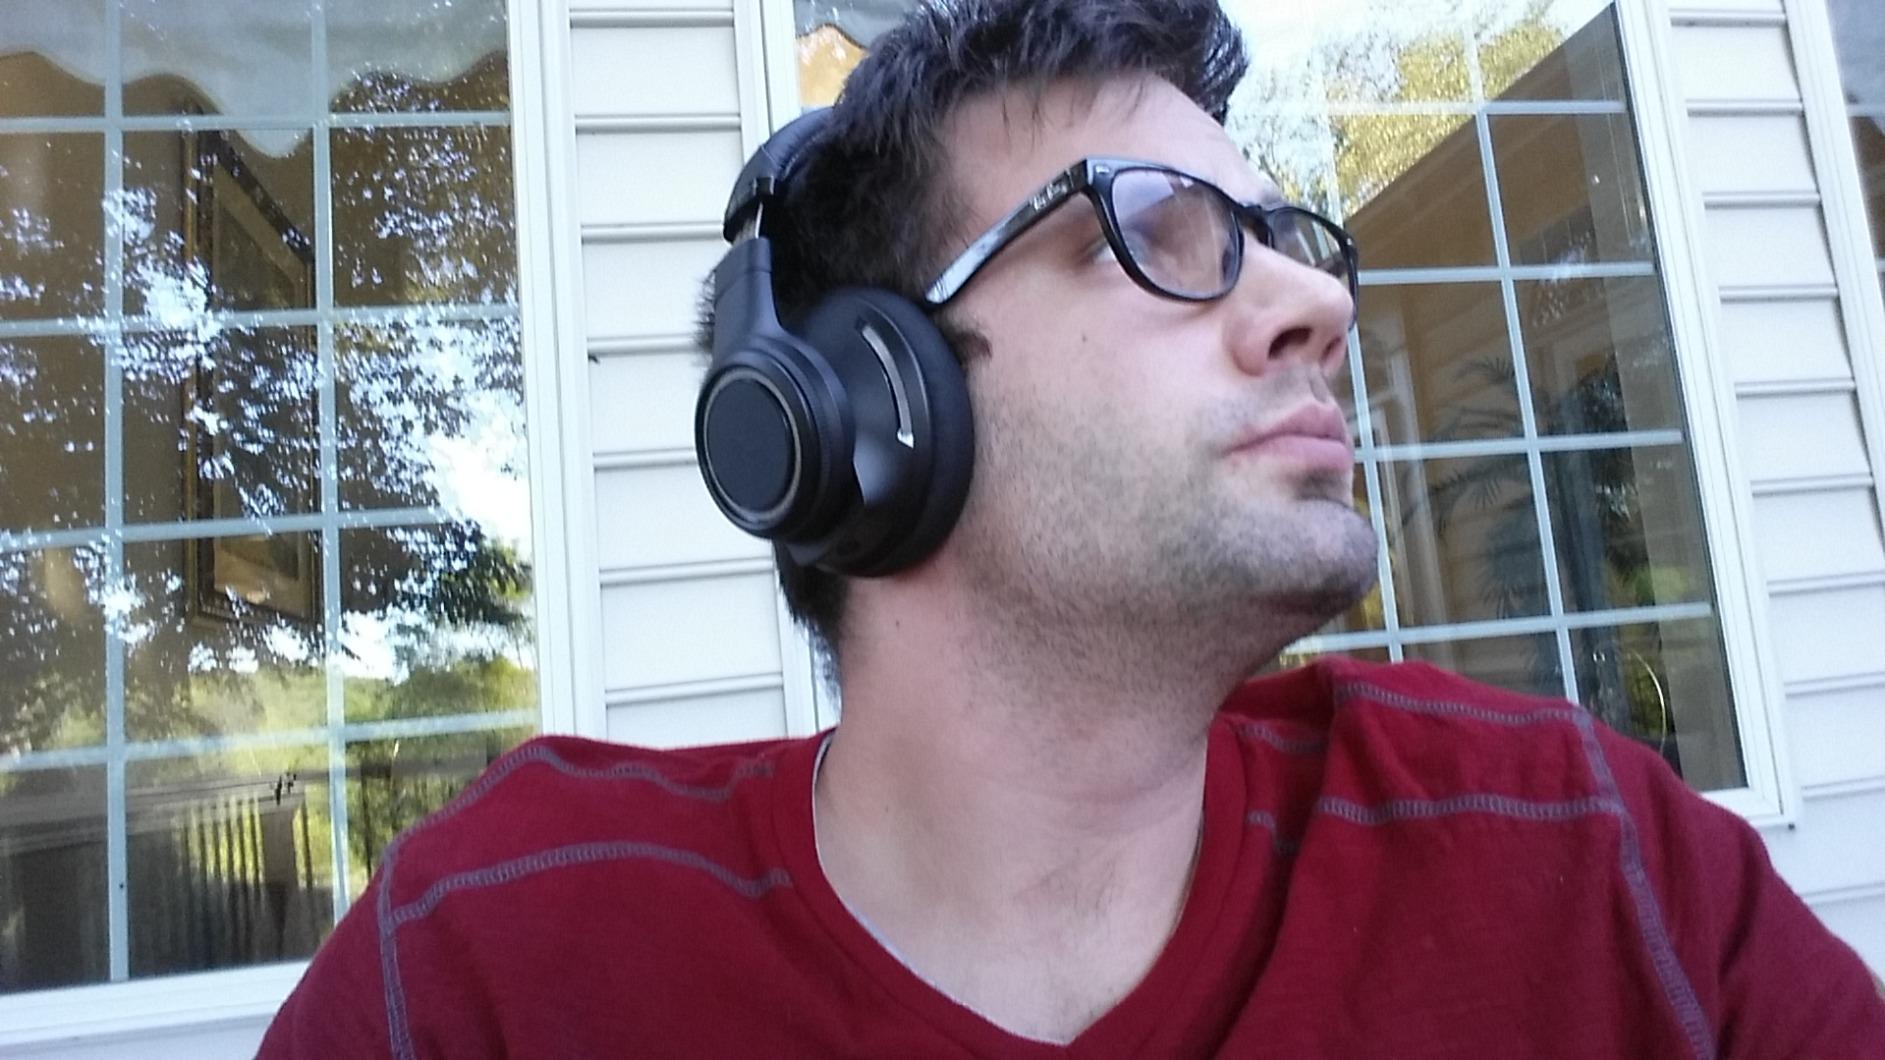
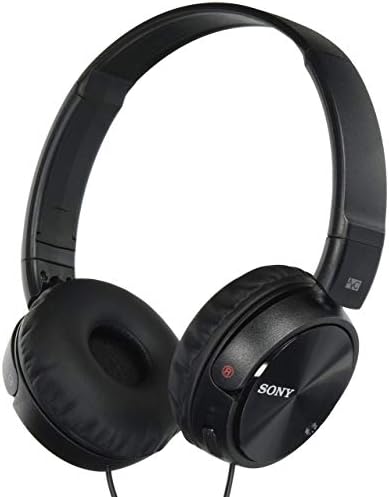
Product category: headphones
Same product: no